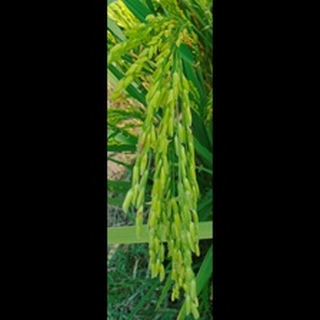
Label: healthy_rice